Black Down, Somerset

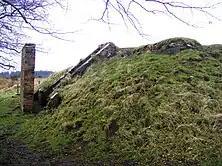
World War II bunker

During World War II a bombing decoy town was constructed on Black Down, which was intended to represent the blazing lights of a town which had omitted to follow black-out regulations. The decoy, known under the code name Starfish from the original code SF (Special Fire) used fires of creosote and water to simulate incendiary bombs exploding. In addition glow boxes were used to simulate the streets and railways of Bristol, the light bulbs were powered by electrical generators, powered by Coventry Climax petrol engines contained in two bunkers. It was laid out by Shepperton Film Studios, based on aerial photographs of the city's railway marshalling yards.